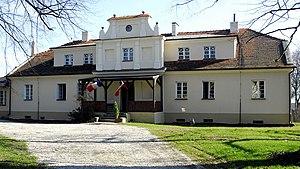
Witaszyce est un village polonais de la gmina de Jarocin dans la powiat de Jarocin de la voïvodie de Grande-Pologne dans le centre-ouest de la Pologne.